Shahan ful
Also known as:
es - Spanish: Shahan ful
fa - Persian: شاهان فول
ig - Igbo: Shahan ful
uk - Ukrainian: Шахан фул
Category: beans (beans, paste)
Cuisine: Sudanese, South Sudan, Somalian, Ethiopian
Associated cuisines: Sudanese, South Sudan, Somalian, Ethiopian
Area: Sudan, South Sudan, Somalia, Ethiopia
Countries: Sudan, South Sudan, Somalia, Ethiopia
Region: Northern Africa Eastern Africa

The dish is a slow-cooked fava beans in water, cruhed into a coarse paste.

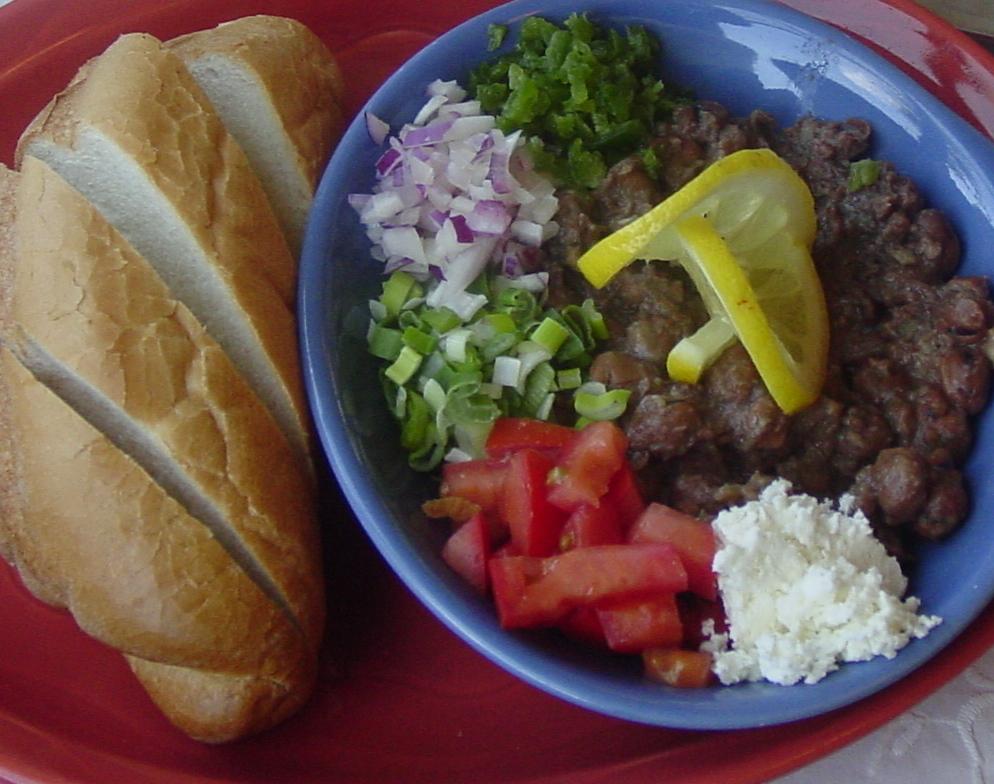